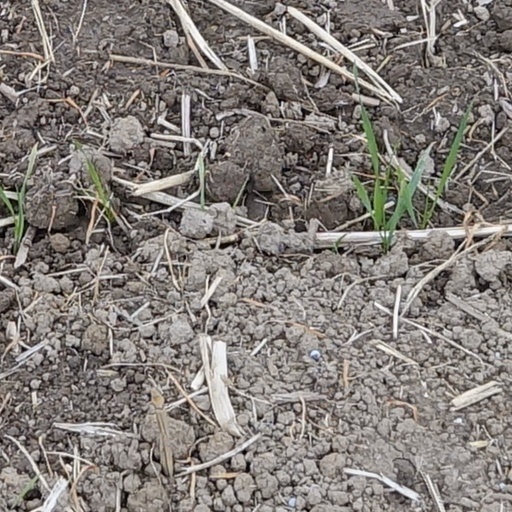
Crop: wheat